Columbus, Ohio

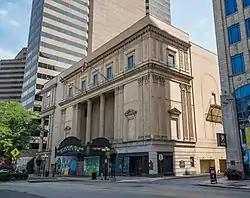
The Ohio Theatre, a National Historic Landmark

Columbus has a generally strong and diverse economy based on education, insurance, banking, fashion, defense, aviation, food, logistics, steel, energy, medical research, health care, hospitality, retail and technology. In 2010, it was one of the 10 best big cities in the country, according to Relocate America, a real estate research firm.